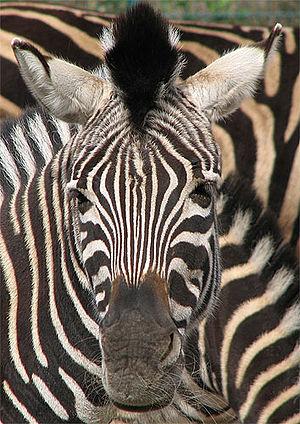
Le camouflage est une technique qui permet la dissimulation d'un animal ou d'un équipement, par une variété de méthodes dans le but de rester inaperçu. Cela comprend toutes les techniques retardant l'identification de l'objet, tel que le camouflage disruptif à haut contraste utilisé notamment sur les uniformes militaires.